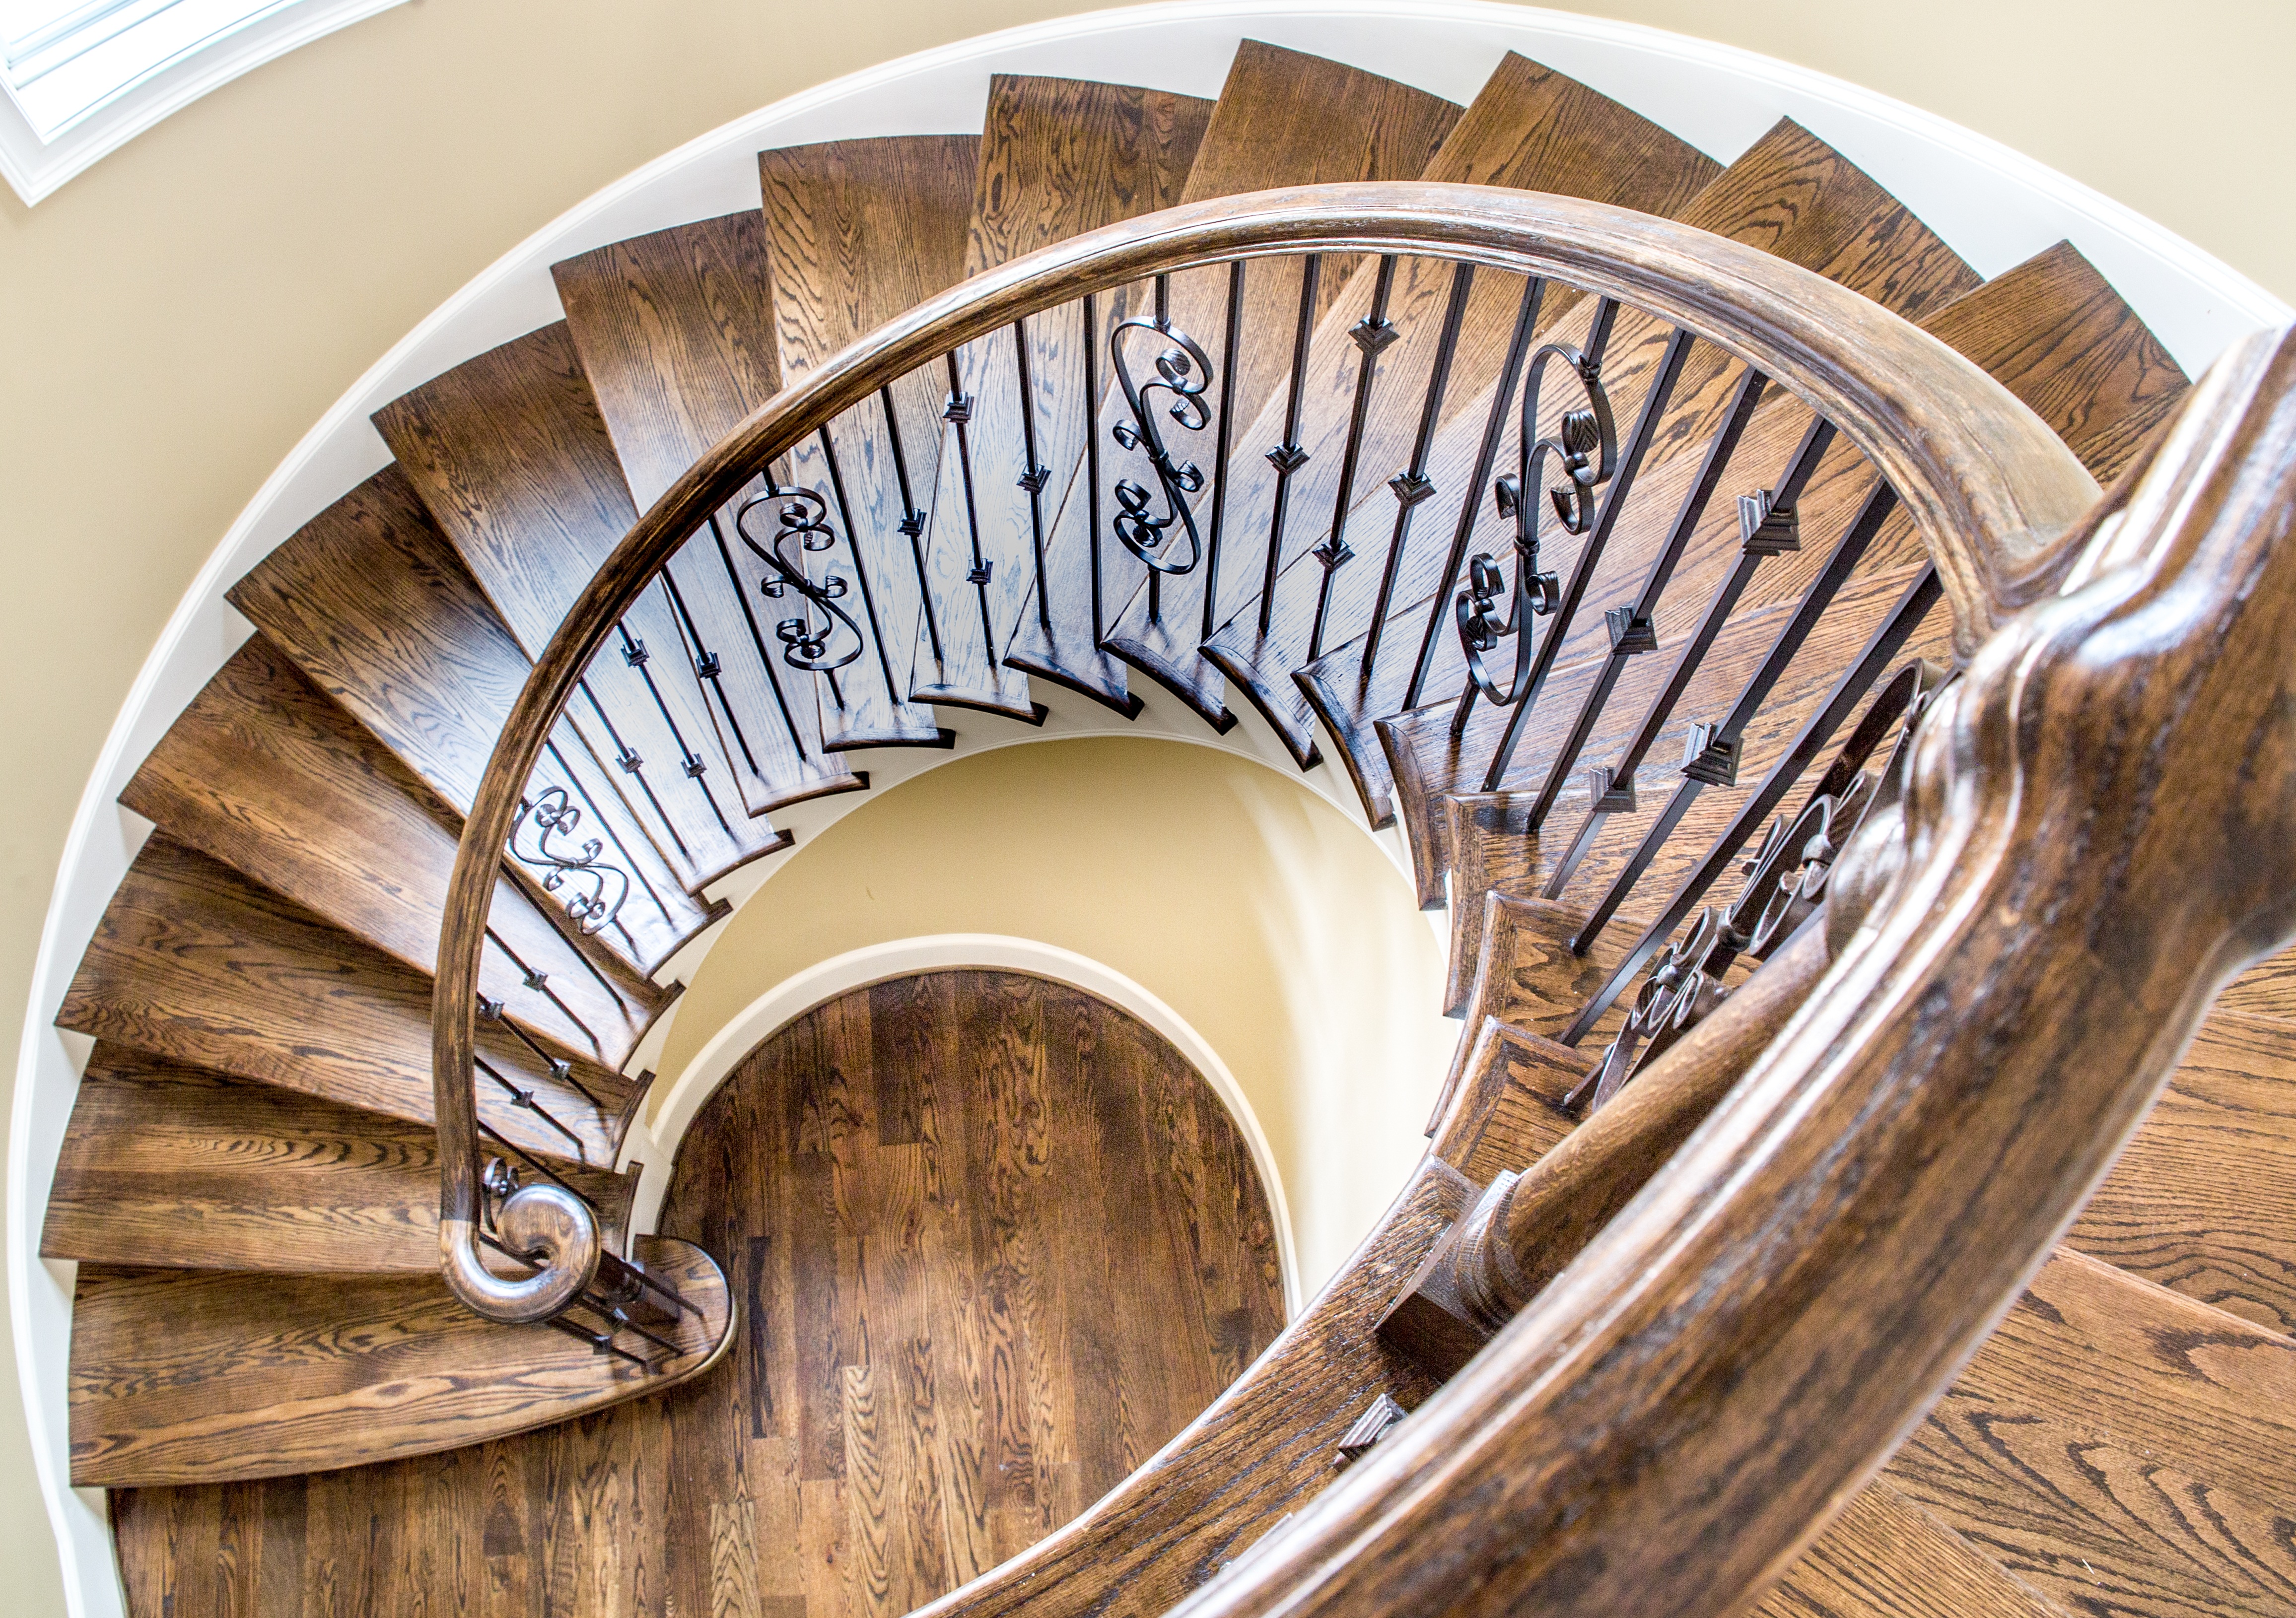
architecture, wood, wheel, spiral, window, home, arch, residential, stairway, circle, sculpture, luxury, stairs, iron, trim, real estate, man made object